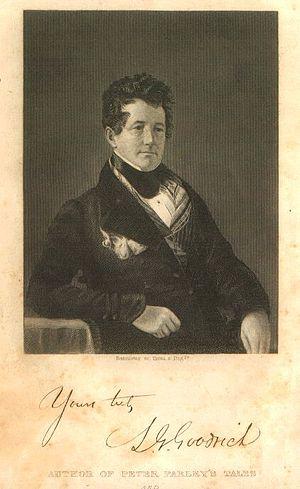
Samuel Griswold Goodrich, né le 19 août 1793 et mort le 9 mai 1860, est un auteur américain, connu sous le pseudonyme de Peter Parley.